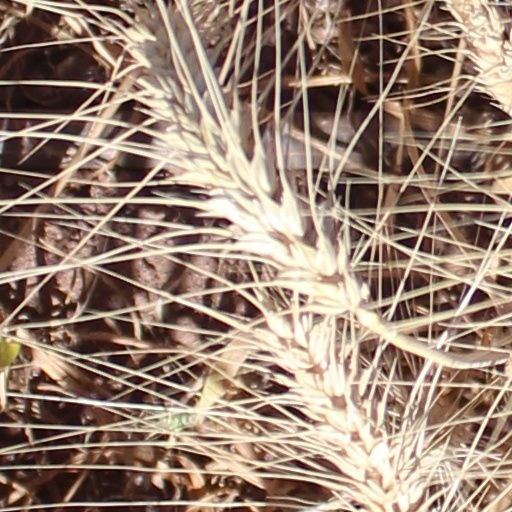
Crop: wheat